Mormonism and Freemasonry

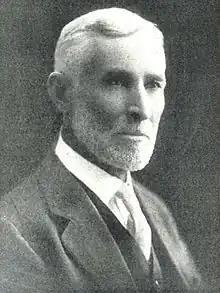
Anthony W. Ivins, First Counselor in the First Presidency of the LDS Church, 1925—1934.

Later policies in the church against joining secret societies in general had been formed more due to such trade unions and insurance benefit organizations as stated above; President Joseph F. Smith later split these into two policies regarding such trade unions (specified as "Secret Organizations") and fraternal societies (specified as "Secret Societies").